Neetho (2022 film)

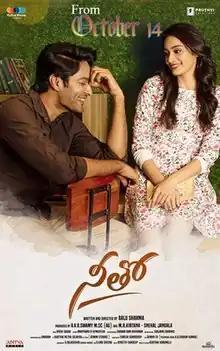
Official poster

Neetho is a 2022 Indian Telugu-language romantic drama film directed by Balu Sharma and starring Aberaam Varma and Saathvika Raj.